299 Queen Street West (film)

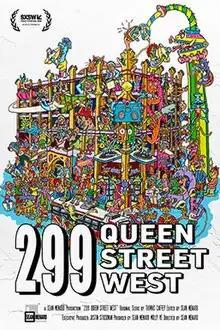
Film poster

299 Queen Street West is a 2023 Canadian documentary film, directed, produced, and edited by Sean Menard.